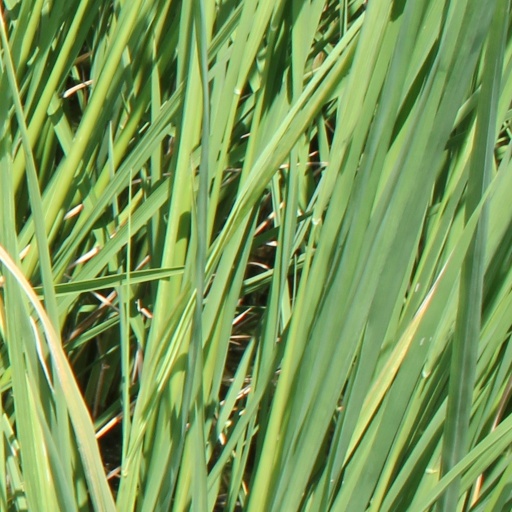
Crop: rice